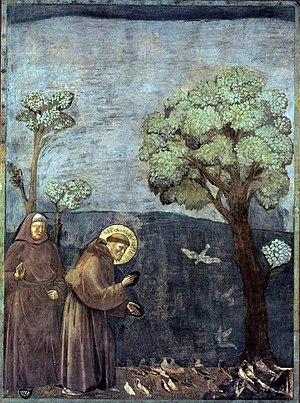
Frans af Assisis liv i Giottos billeder / Giotto: Legenden om Frans
15. Frans på vejen til Bevagna gav sig til at prædike for fuglene.
Giotto di Bondone og hans værksted malede i årene 1297-1300 en cyklus af billeder til Frans af Assisis helgenlegende, sådan som den var kendt gennem Thomas af Celanos og Bonaventuras værker.